Wawau Adler

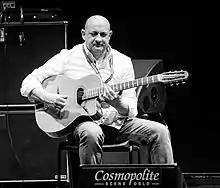
Wawau Adler, Djangofestivalen 2019

Josef Wawau Adler (born 25 January 1967, in Karlsruhe) is a German-Romani jazz guitarist. Born into a family of Sinti Roma, he is heavily influenced by Django Reinhardt, but also Wes Montgomery, Charlie Parker, Pat Martino and George Benson. He formed a trio with Holzmanno Winterstein and Axel Miller, and has also played with Andreas Öberg and Joel Locher, the bassist who he released "Here’s to Django" with in 2010, and many others.2013 Recorded Wawau Adler the CD Expressions with Hono Winterstein Eva Slongo Joel Locher and Bertrand Le Guillou. In 2020 Wawau released his current CD Happy Birthday Django 110 by GLM music. Latest CD I play with you GLM music. 2022